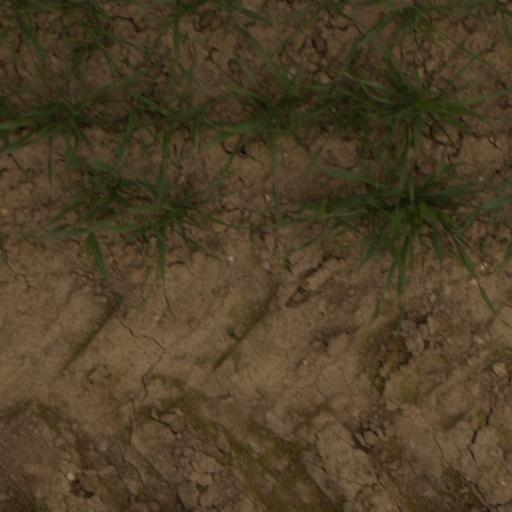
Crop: wheat